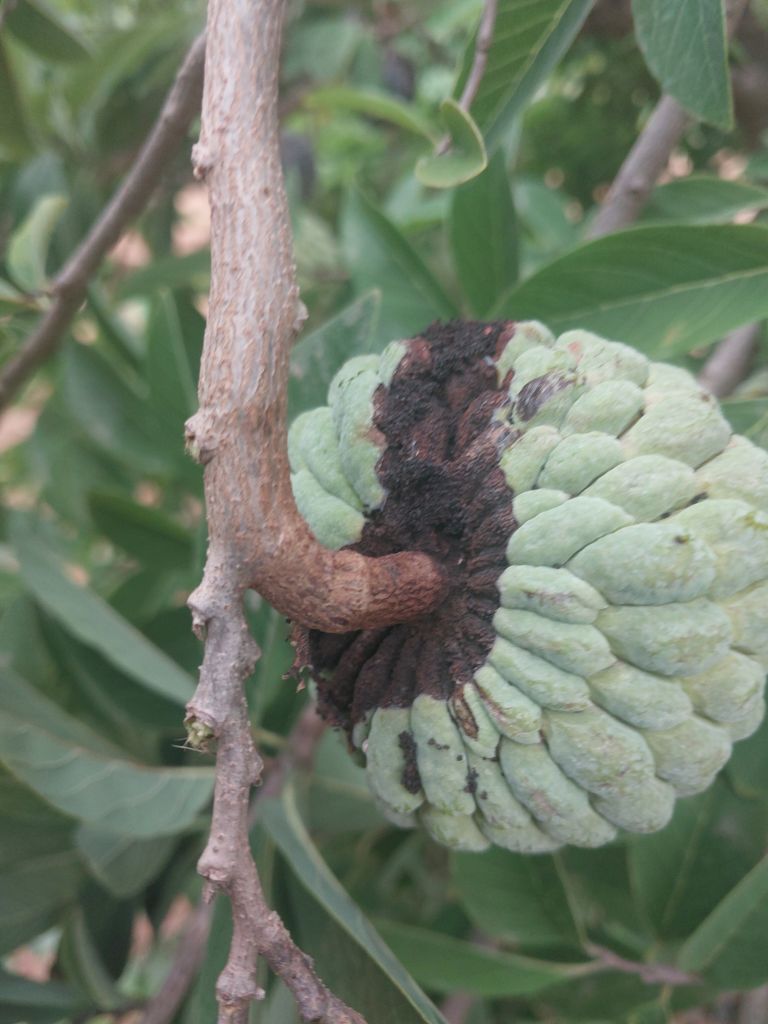
Disease label: Diplodia Rot